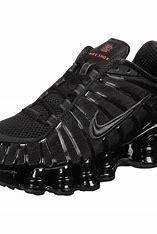
Brand: Nike
Model: Shox TL